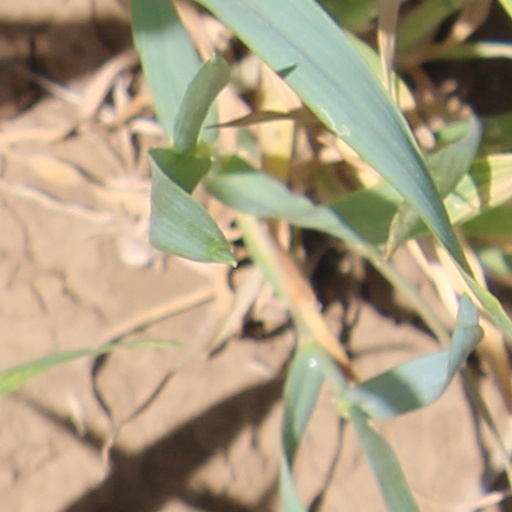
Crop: wheat